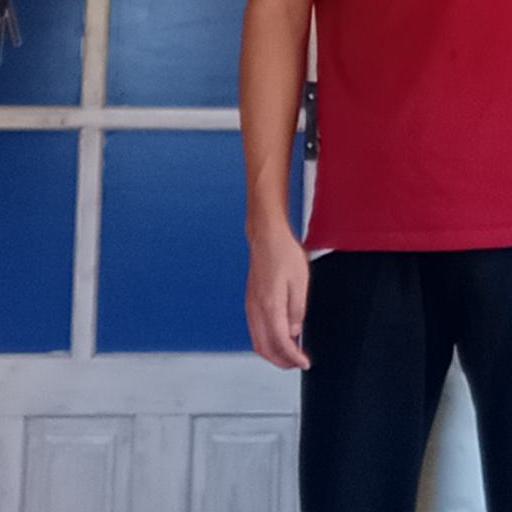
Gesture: no_gesture